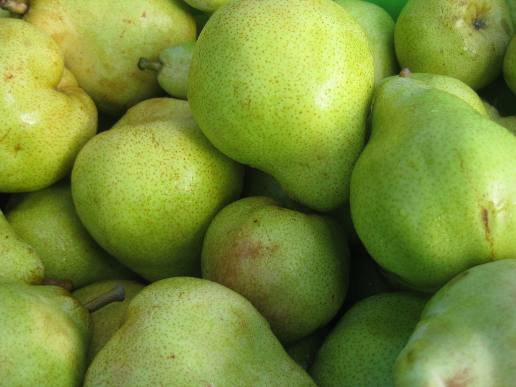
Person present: No